Christian support of Donald Trump

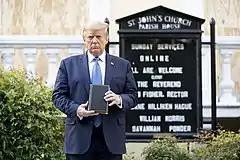
During the 2020 George Floyd protests, Trump held a photo-op at St. John's Episcopal Church, which had been defaced the night before. Law enforcement controversially cleared a path, using riot control tactics, for Trump to walk from the White House to the church. For more information, see Donald Trump photo op at St. John's Church.

Donald Trump has strong support among white evangelical Christians, particularly among those who do not attend church regularly. Trump also maintains strong support with Christian nationalists, and his rallies take on the symbols, rhetoric and agenda of Christian nationalism. Trump described his 2024 presidential campaign as a "righteous crusade" against "atheists, globalists and the Marxists".